Curculio nucum

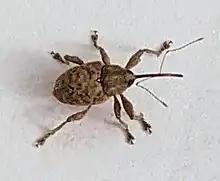
A brown nut-weevil

This weevil ranges from 6 to 8.5 mm. The female's snout is as long as the rest of the body, with a reddish end. The male snout is about 1/3 shorter. The body cover is usually light brown, similar to the colour of mature hazelnuts.